Curley Byrd

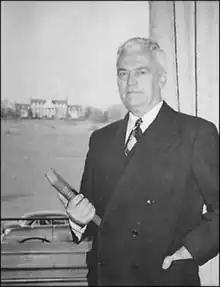
Byrd as President of the University of Maryland

Harry Clifton "Curley" Byrd (February 12, 1889 – October 2, 1970) was an American university administrator, educator, athlete, coach, and politician. Byrd began a long association with the University of Maryland as an undergraduate in 1905, and eventually rose to the position of university president from 1936 to 1954.